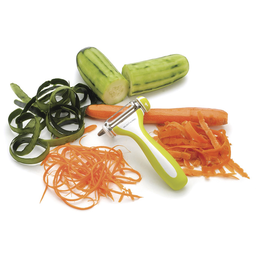
Label: trash